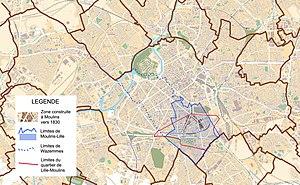
Localisation de Moulins-Lille et de Wazemmes par rapport au territoire actuel de Lille. Les limites du quartier de Lille-Moulins sont indiquées.
Moulins-Lille nommée aussi Moulins est une ancienne commune du Nord de la France, créée en 1834 à partir d'une partie de la commune de Wazemmes et rattachée à Lille en 1858. Son nom est resté dans celui de l'actuel quartier de Lille-Moulins.